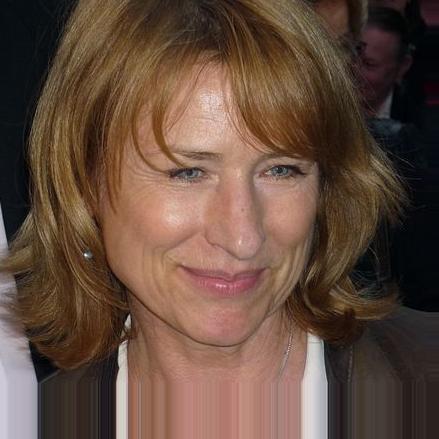
Age: 57